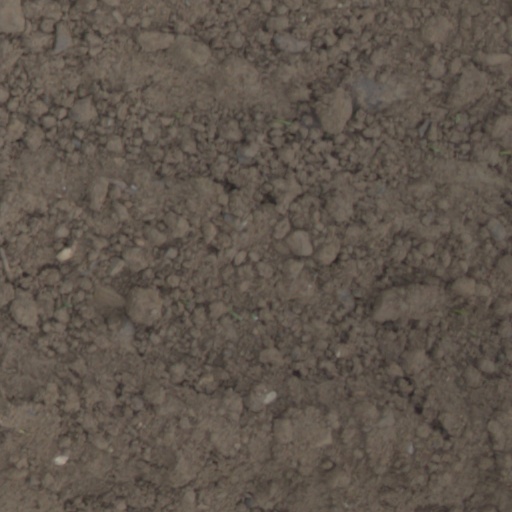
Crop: wheat